Lowry (band)

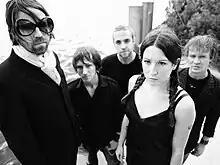
Lowry in a recent photo shoot in New York City

Lowry is a Brooklyn-based indie rock band with members originally hailing from Kansas, New Zealand, Australia, North Carolina and Canada. Originally emerging from New York City's "anti-folk" scene, the band has gone through several incarnations before settling into its current line-up in early 2008. Their debut studio album 'Awful Joy', which blended alternative country, psychedelia and rock was released in 2005. Signed to Engine Room Recordings in 2008, they released their sophomore studio album 'Love Is Dead' October 26, 2008.